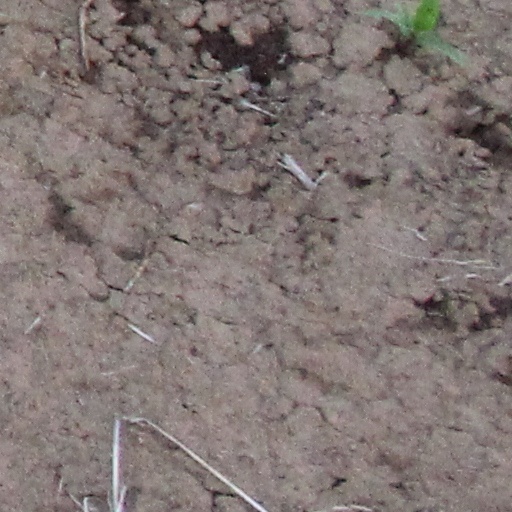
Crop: wheat